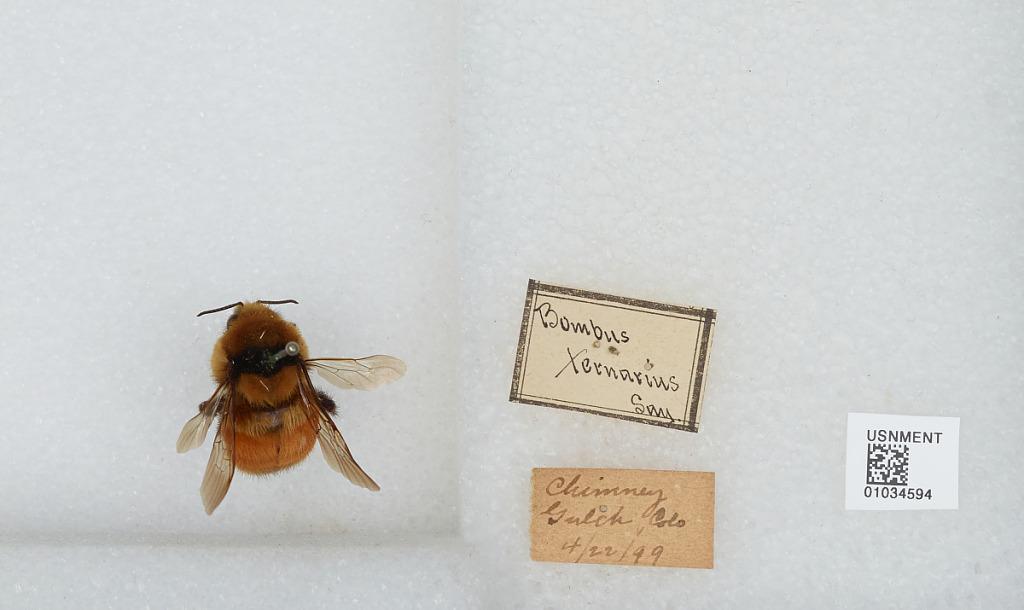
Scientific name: Bombus (Pyrobombus) ternarius Say
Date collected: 1899-4-22
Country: United States
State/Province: Colorado
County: Jefferson
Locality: Chimney Gulch
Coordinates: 39.7291, -105.148